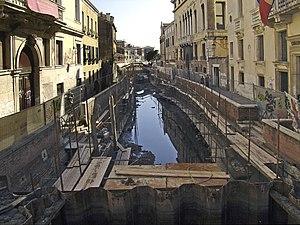
Rio de San Trovaso, vu du ""Ponte de le Maravegie""
Le rio di San Trovaso est un canal de Venise dans le sestiere de Dorsoduro.